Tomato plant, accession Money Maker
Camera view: vertical (180 deg); turntable rotation: 30 degrees
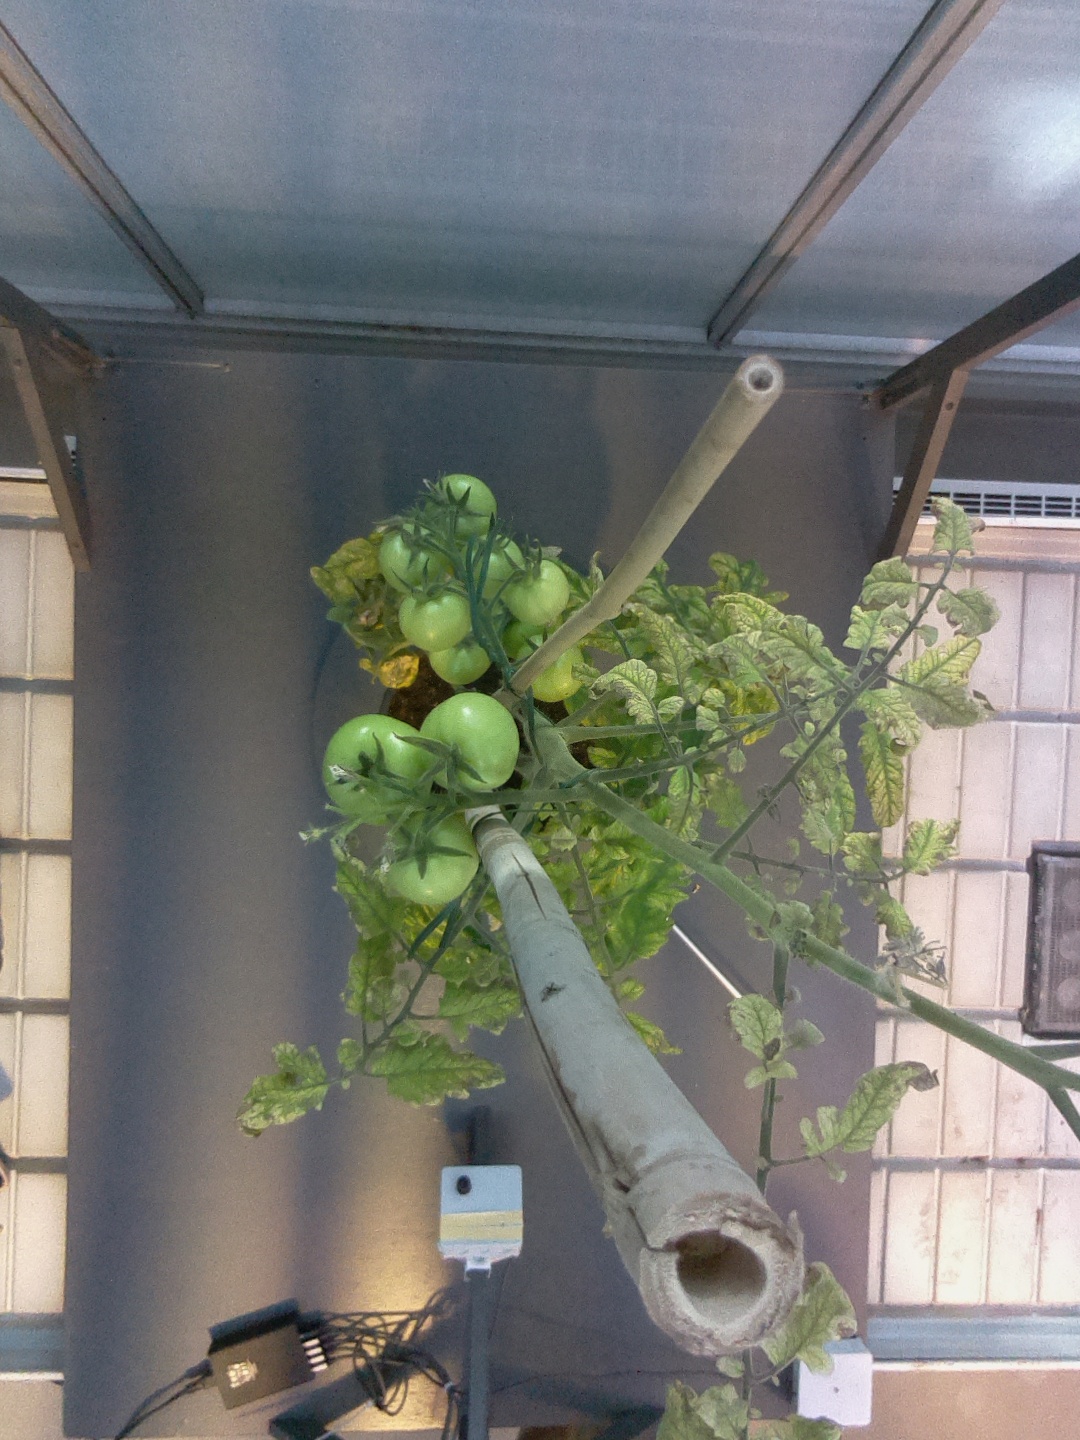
BBCH growth stage 76: 60%-70% of final fruit size